Protected view

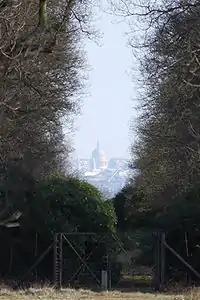
View of St Paul's Cathedral from King Henry's Mound (before the construction of Manhattan Loft Gardens behind the cathedral in 2016).

A protected view or protected vista is the legal requirement within urban planning to preserve the view of a specific place or historic building from another location. The effect of a protected view is to limit the height of new buildings within or adjacent to the sightline between the two places so as to preserve the ability to see the landmark as a focus of the view. The protection may also cover the area behind the place or building concerned.